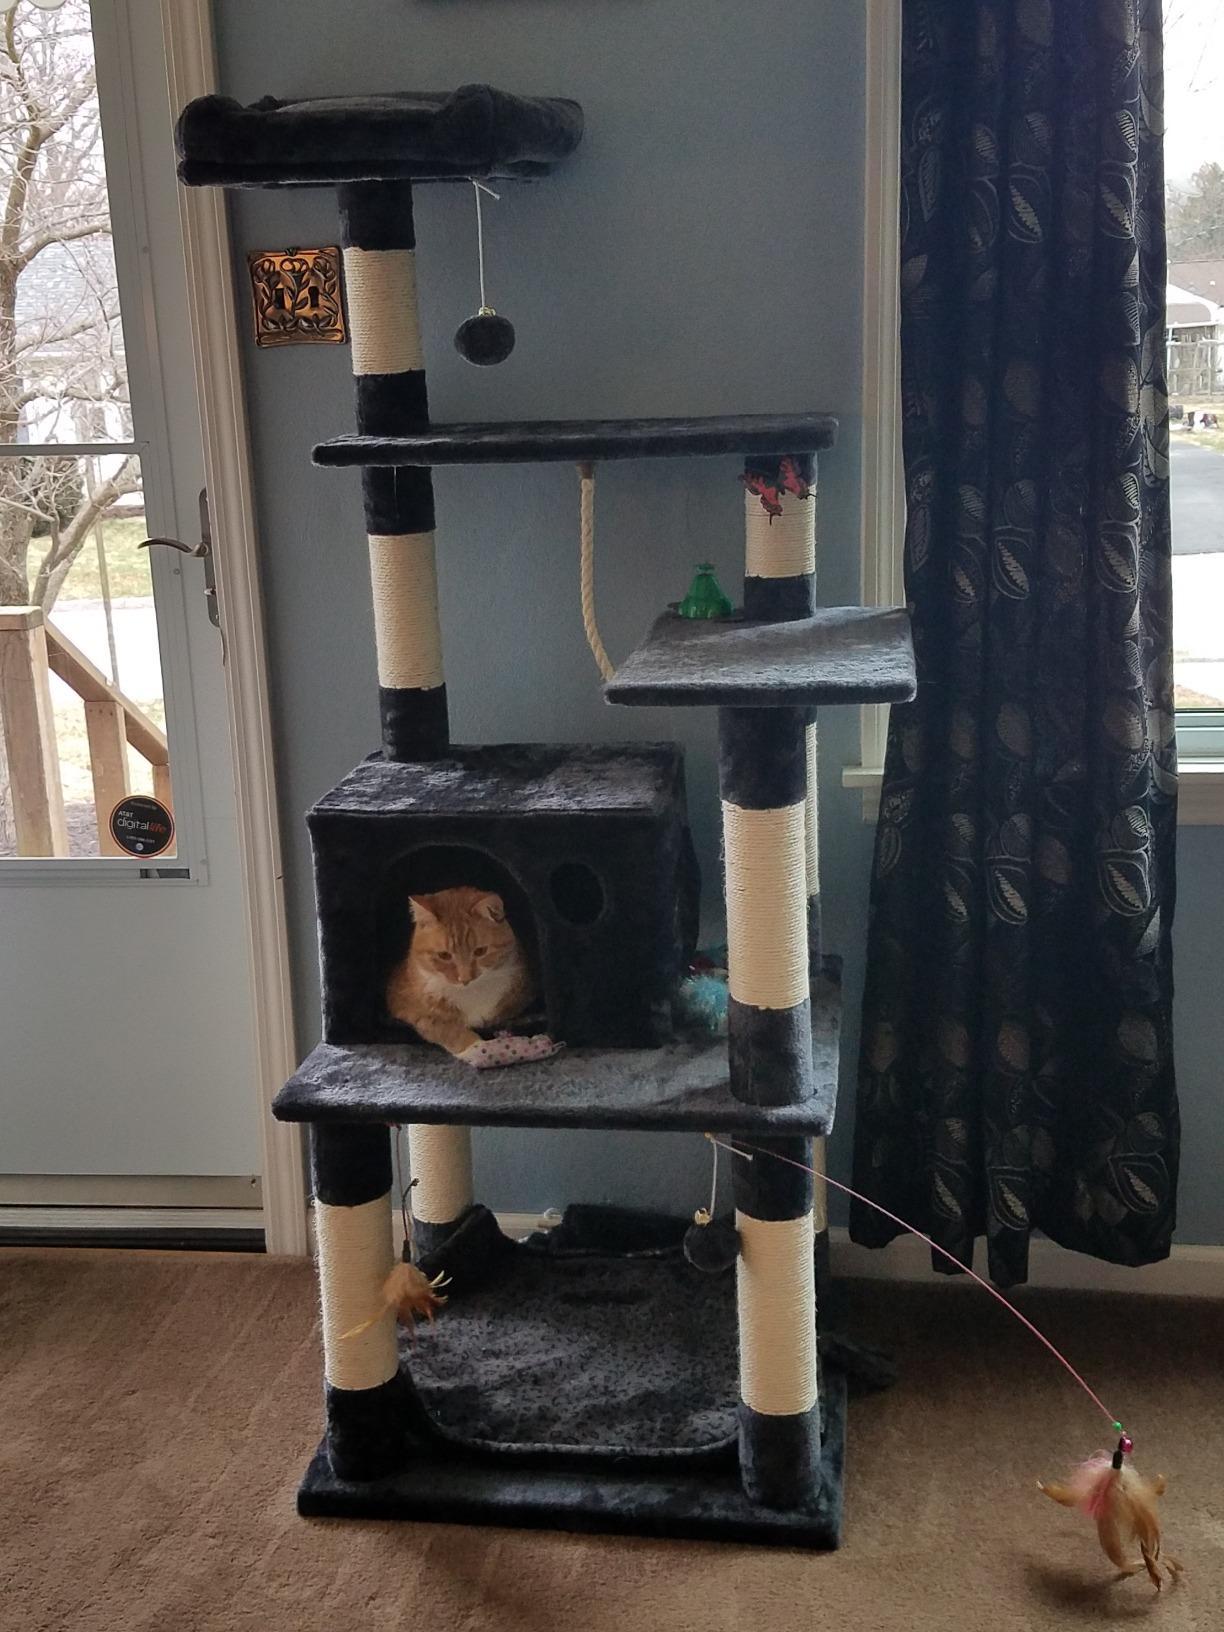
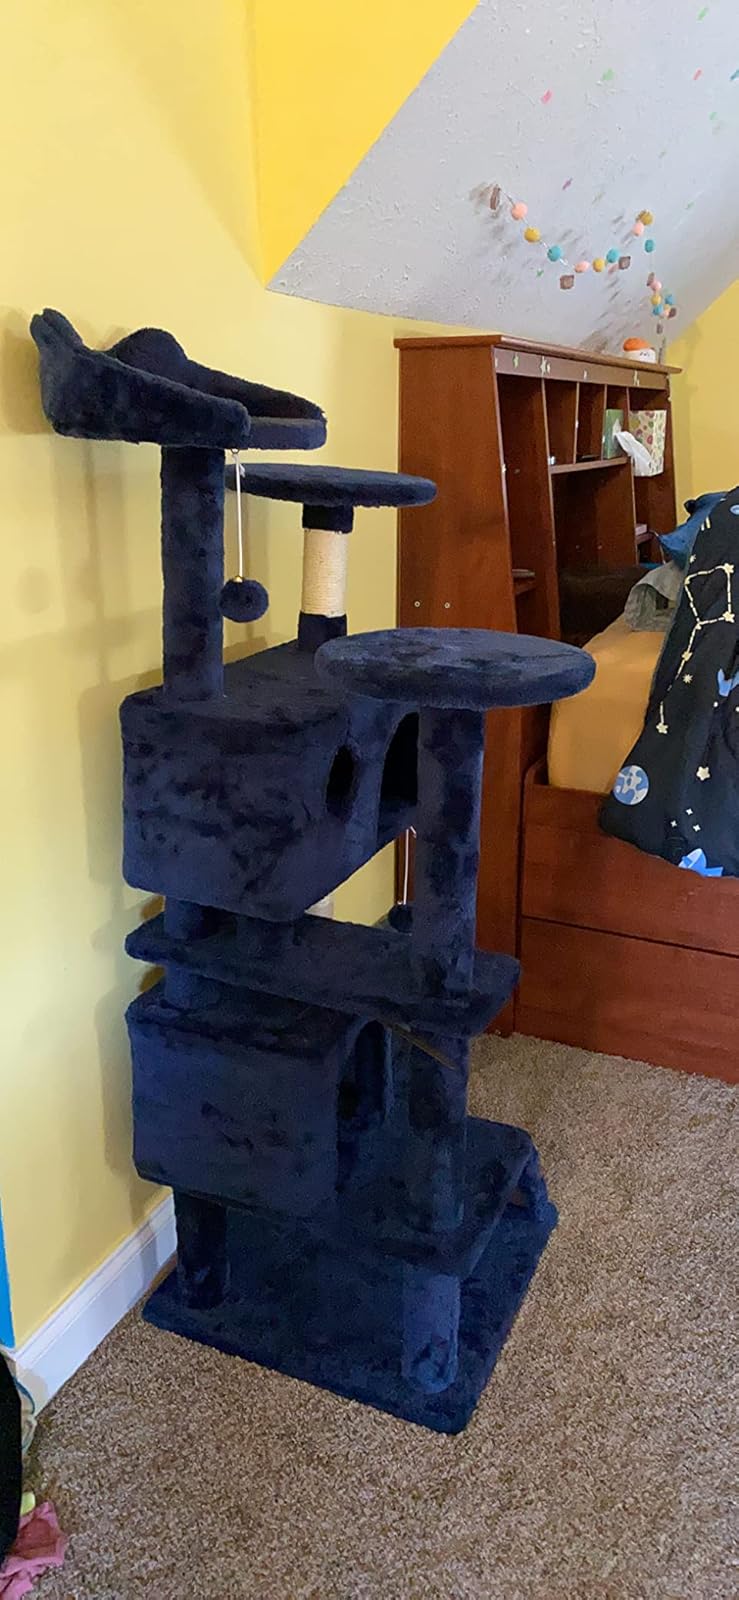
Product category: items_cat tree
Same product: no